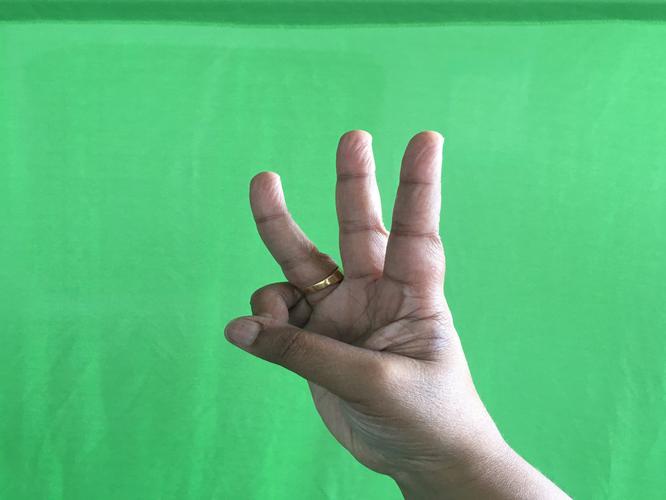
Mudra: Trishulam
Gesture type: single_hand